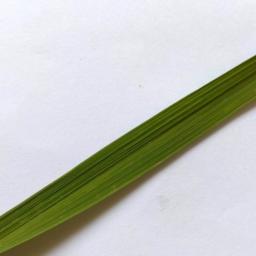
Label: Rice___Healthy